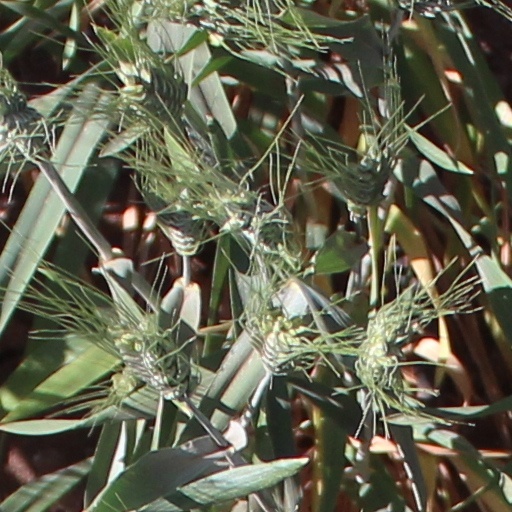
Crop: wheat